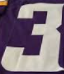
Number: 3